Herringbone stitch

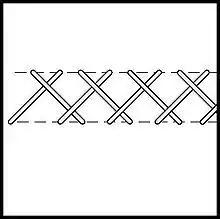
Embroidered herringbone stitch.

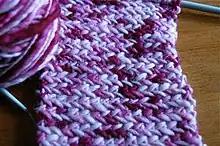
A knitted herringbone stitch.

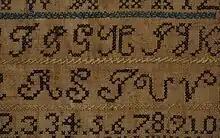
Embroidery sampler featuring herringbone stitch

A herringbone stitch is a needlework stitch used in embroidery, knitting and crochet. It is so named as it resembles the bones extending from the spine of a herring fish. In knitting, it is a stitch that creates a fabric pattern closely resembling a herringbone pattern, or herringbone cloth.